Akrotiri and Dhekelia

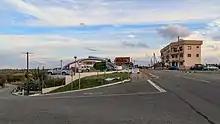
Akrotiri village

No economic statistics are gathered for Akrotiri and Dhekelia. The main economic activities are the provision of services to the military, as well as limited agriculture. When the territory under the effective control of the Republic of Cyprus switched currencies from the Cypriot pound to the euro on 1 January 2008, Akrotiri and Dhekelia followed suit making the Sovereign Base Areas the only territory under British sovereignty to officially use the euro.